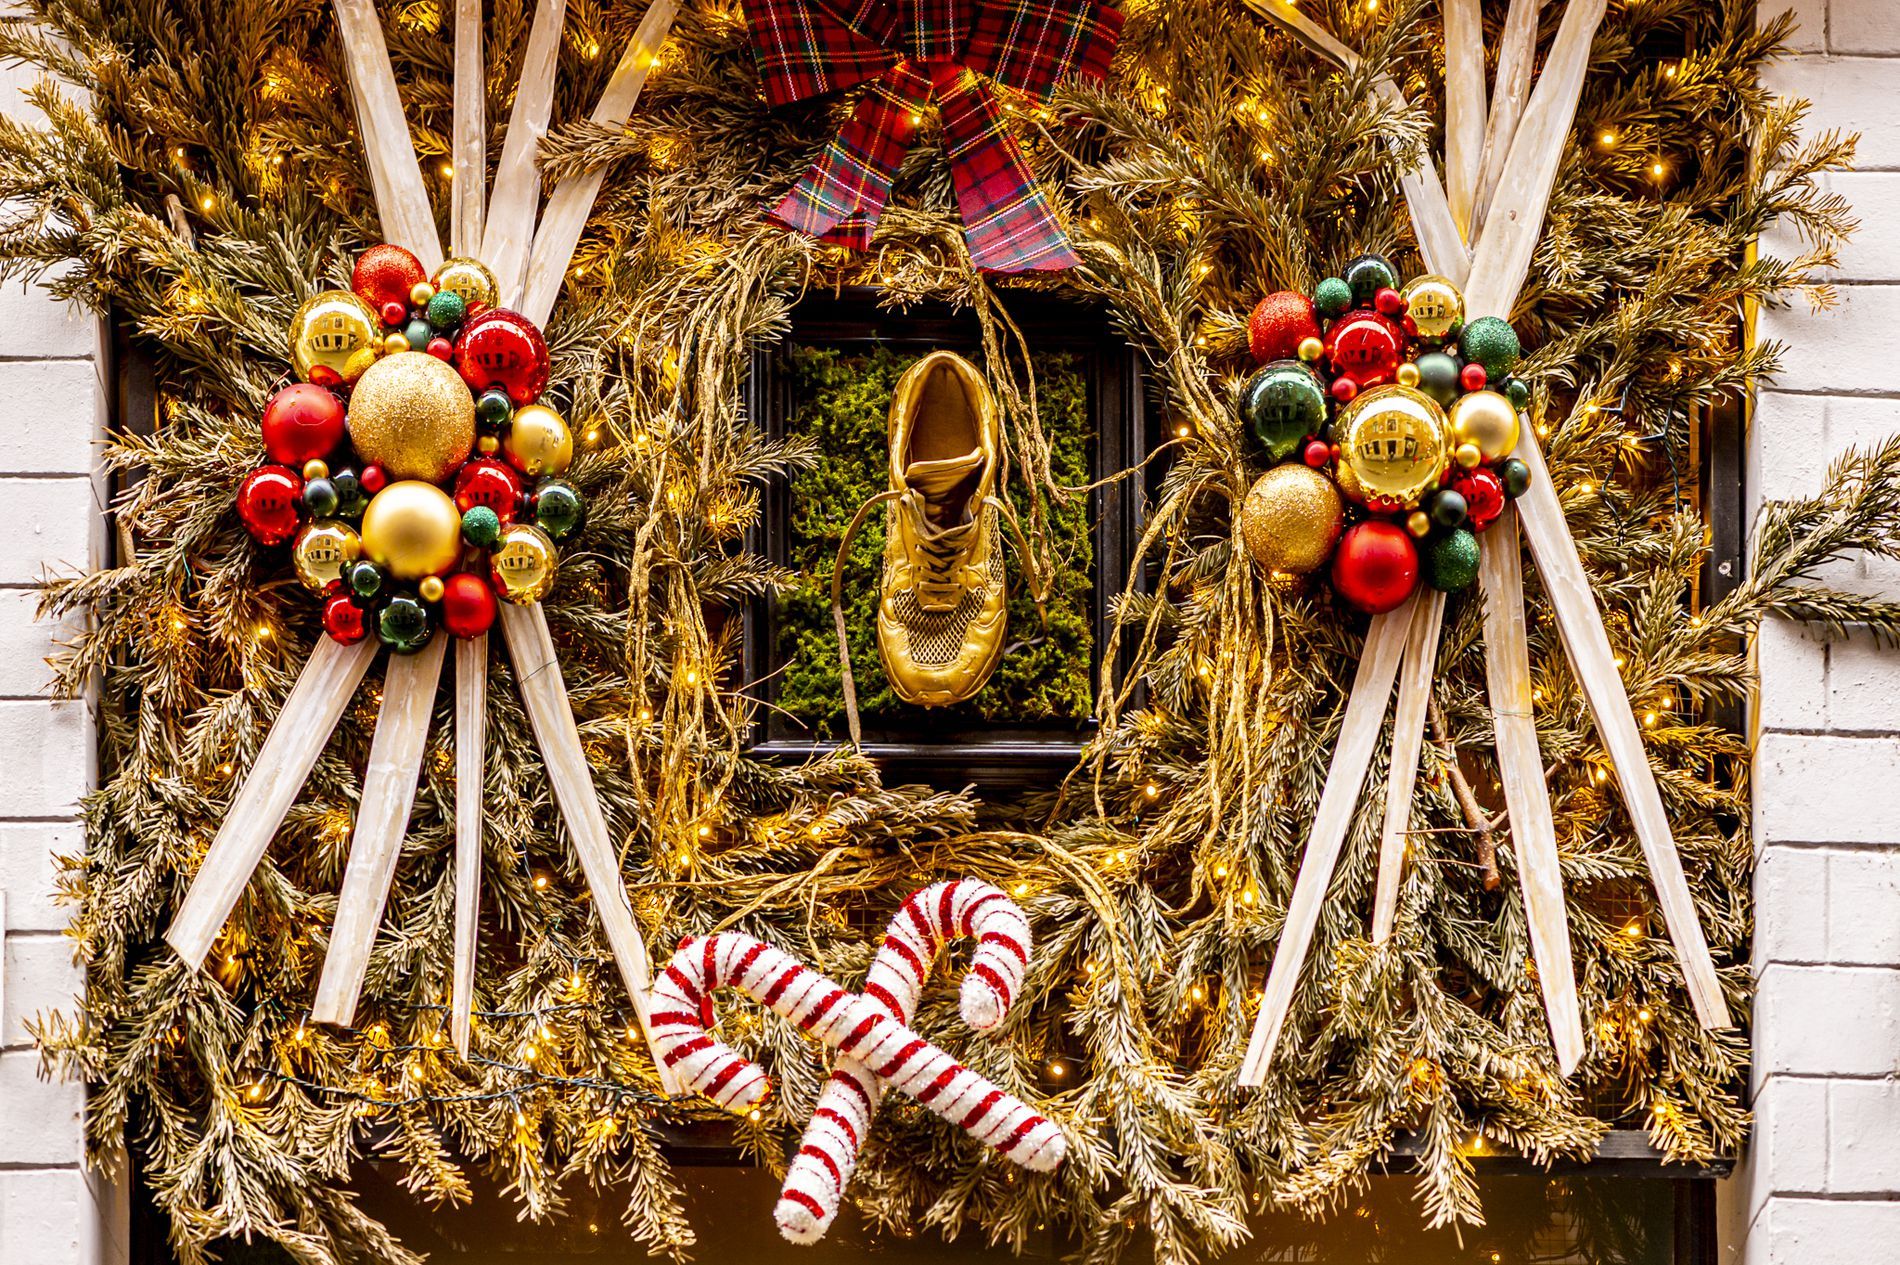
Christmas Decoration
The image shows a Christmas decoration hung on a wooden door and around it a white brick wall.
The wreath is decorated with clusters of red, green, and gold ornaments, some with glittery finishes.
The image shows a  Christmas decoration hung on a wooden door and around it a white brick wall.
The photo is taken at eye level.
The color palette includes rich reds, greens, golds, and whites.
The photography style is a portrait.
Labels: Christmas, Christmas Decorations, Festival, Clothing, Footwear, Shoe, Blade, Dagger, Knife, Weapon, Christmas Tree, wall, door
Camera: NIKON CORPORATION NIKON D4
Lens: 105.0 mm f/2.8, AF-S VR Micro-Nikkor 105mm f/2.8G IF-ED
Aperture: F4.5
Exposure: 1/40 sec
ISO: 500
Focal length: 105.0 mm